Boston Tea Party

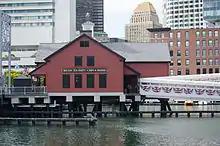
The Boston Tea Party Museum in Fort Point Channel in Boston

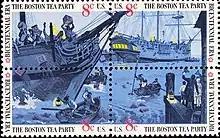
In 1973, the U.S. Postal Service issued a set of four stamps, which combined to form one scene of the Boston Tea Party.

John Adams and many other Americans considered tea drinking to be unpatriotic following the Boston Tea Party. Tea drinking declined during and after the Revolution, resulting in a shift to coffee as the preferred hot drink.